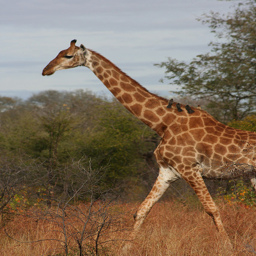
The zebra has three birds sitting on its neck.
A giraffe walking in dried grass and with green trees in the back.
A giraffe is strolling through a dry field.
A lone giraffe in the wild walking in grass.
A giraffe walks through the brush and around trees.